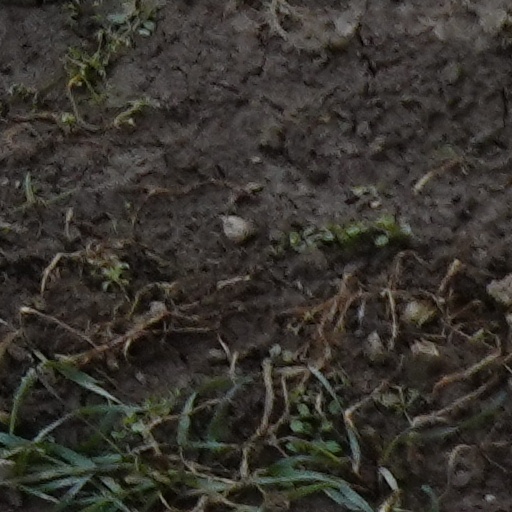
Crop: wheat